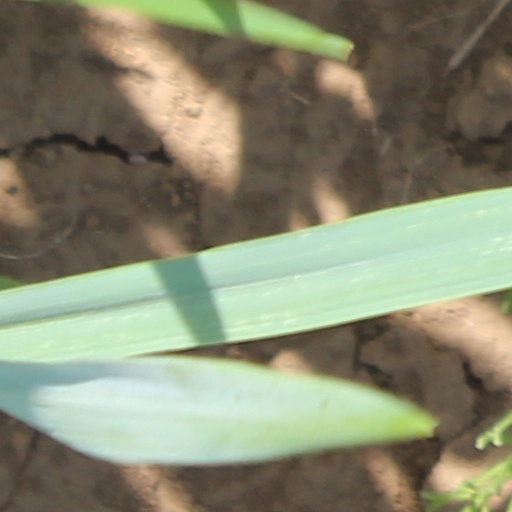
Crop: wheat